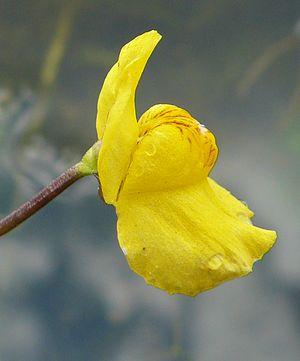
Utricularia australis dans un lac d'Auvergne, France
Utricularia australis, la grande utriculaire, utriculaire élevée ou utriculaire citrine, est une espèce de plante carnivore appartenant au genre Utricularia, à la famille des Lentibulariaceae.